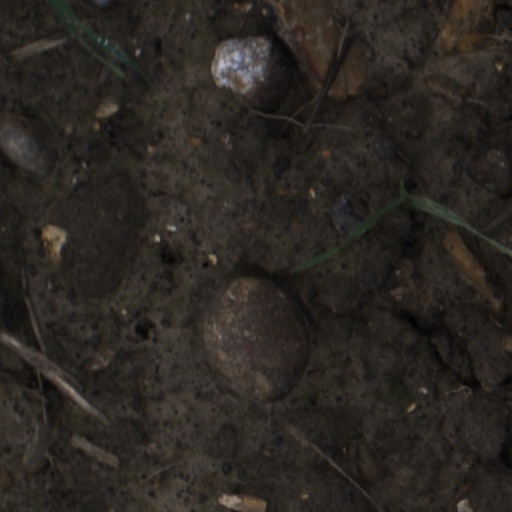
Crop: wheat